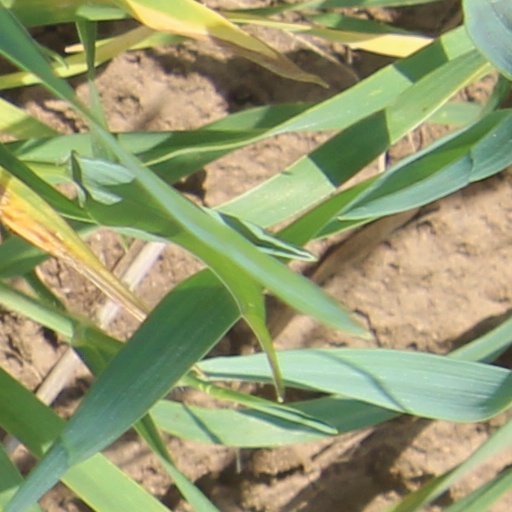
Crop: wheat